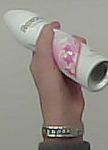
Product: rexona_spray